Faith Broadcasting Network

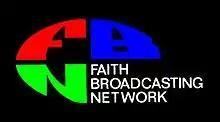
FBN Logo

Faith Broadcasting Network was a Christian television network owned and operated by the Faith Center church in Glendale, California.